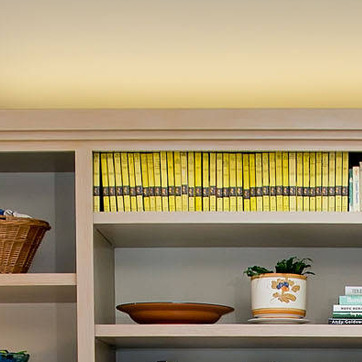
Material: paper